Annie Rattray Rentoul

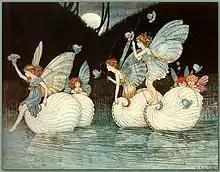
'Fairy Islands' from the book "Elves and Fairies," illustrated by Ida Rentoul Outhwaite

Rentoul's first known published work was a poem, "The Comet and the Jook", published in "The Bulletin" in 1901.